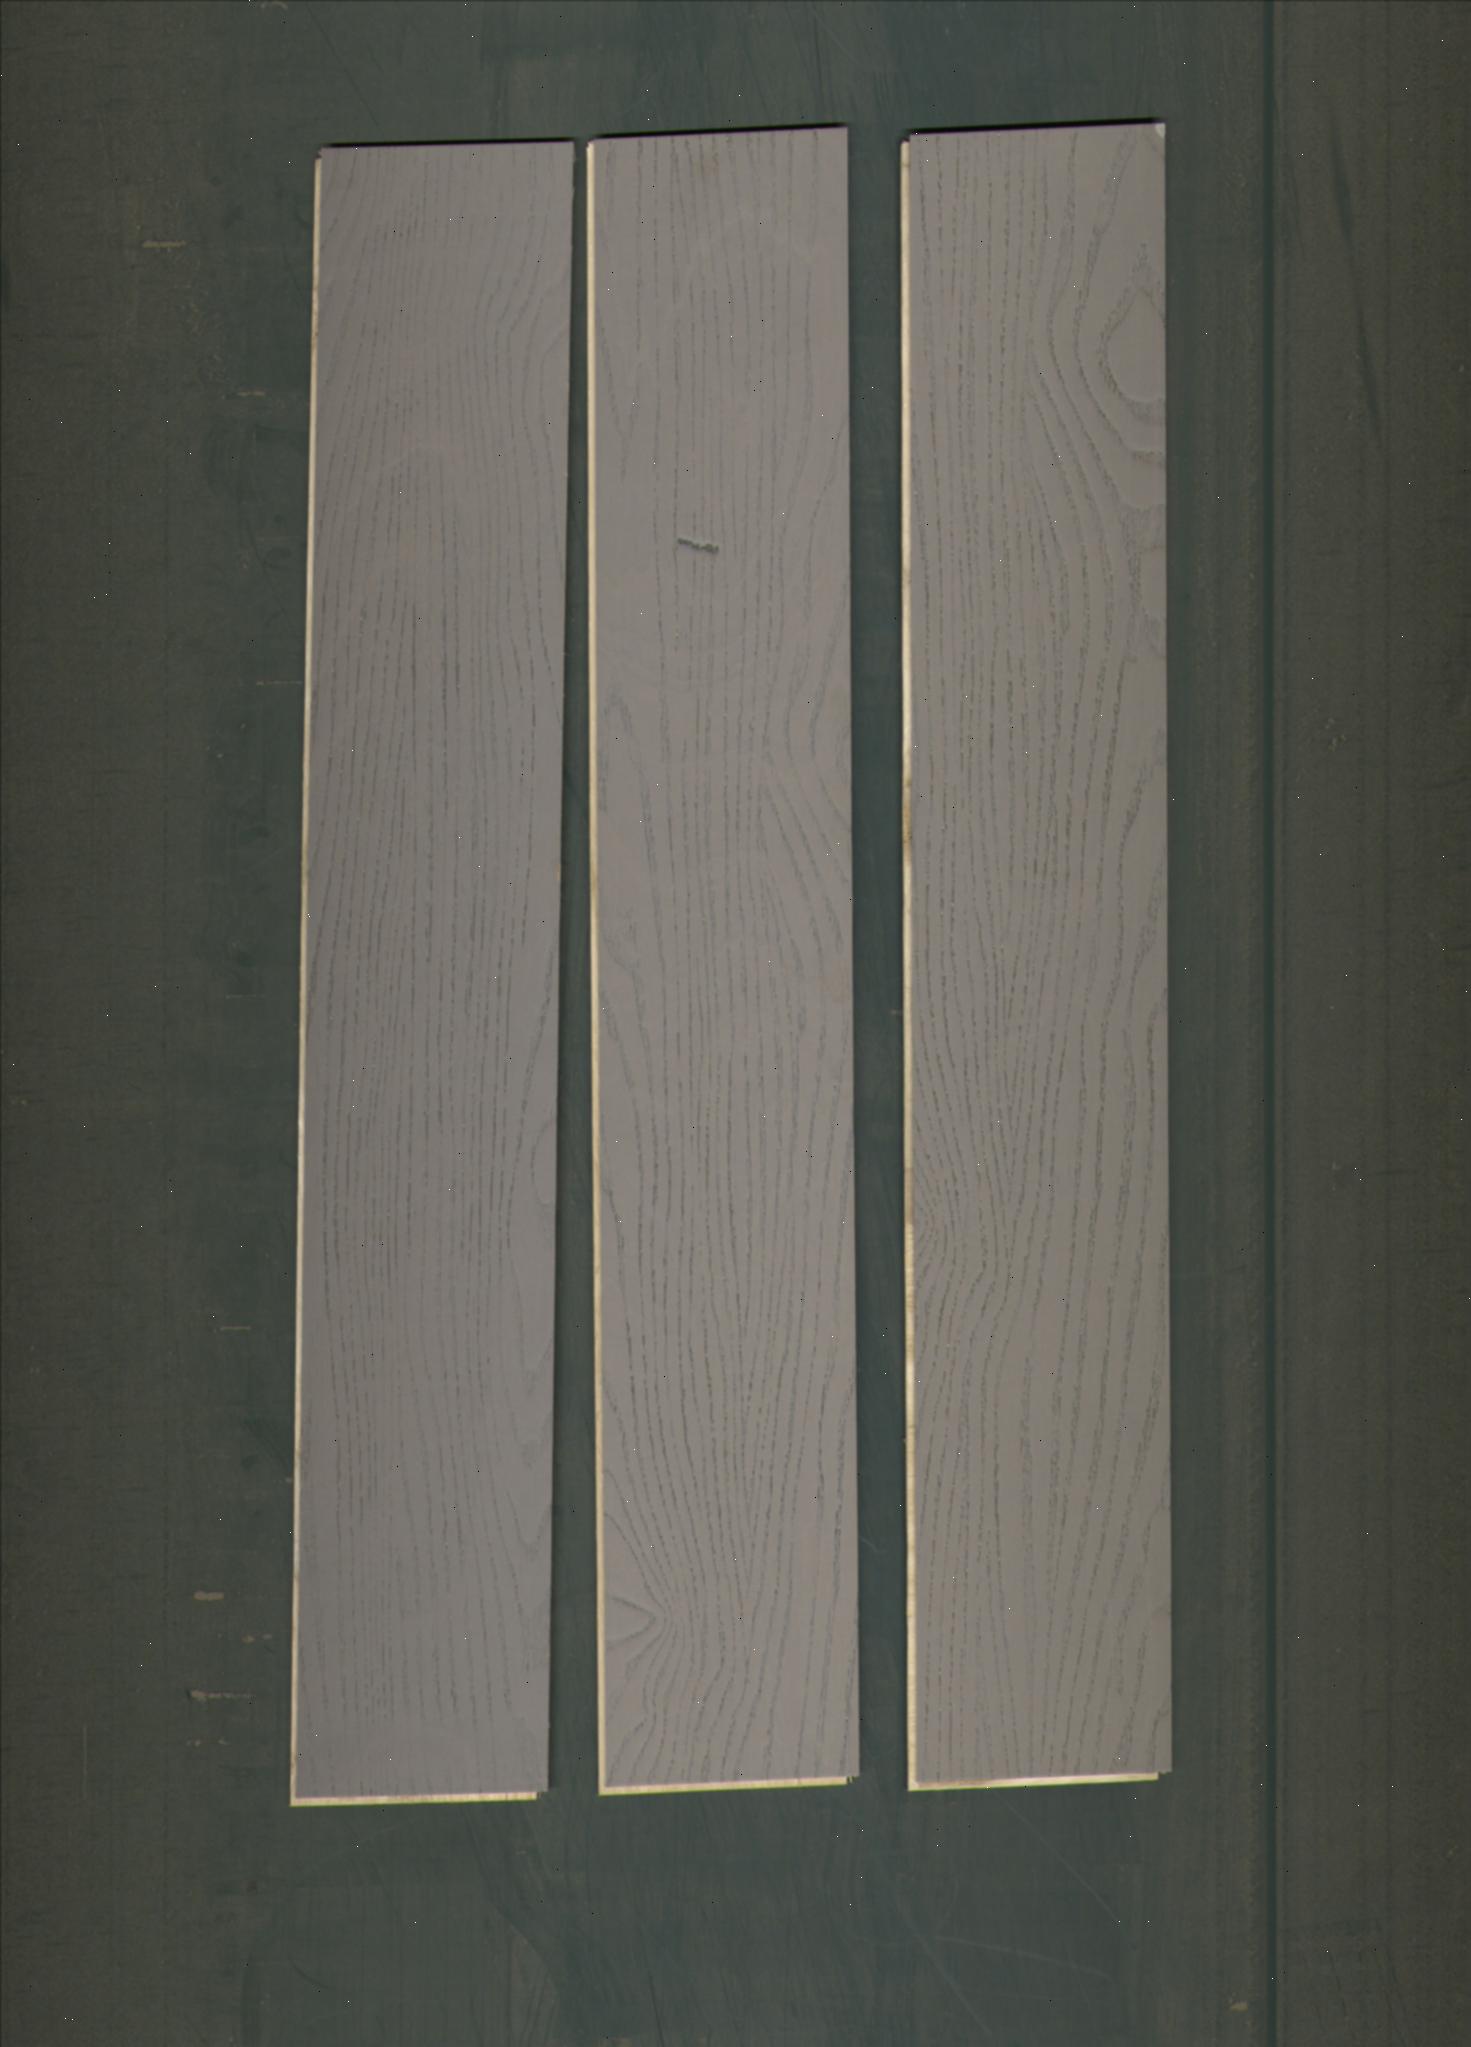
Label: mixers